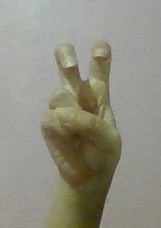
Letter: toot